The Journal of a Voyage to Lisbon

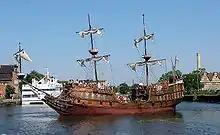
Galleon of imagination, perhaps similar to the Queen of Portugal by Tomasz Sienicki (2004)

The Journal of a Voyage to Lisbon ("Journal d'un voyage de Londres à Lisbonne") is the final work by Henry Fielding (1707-1754), written during a challenging period in his life. In the summer of 1754, accompanied by his wife and a few companions, Fielding set sail for Lisbon aboard the "Queen of Portugal". The voyage was marked by delays and rough weather, causing the initial part of the journal to focus more on England’s shores than on the journey itself.